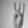
ASL letter: W